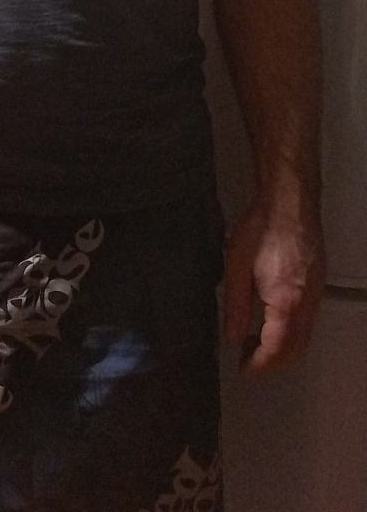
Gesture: no_gesture